Bahrain and its Dependencies

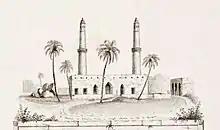
Elevation drawing of a mosque in Bahrain, 1825.

Al Khalifa held Bahrain as feudal estates and an occupied territory; they imposed taxes on local population to collect as much revenue as possible, with special focus on the Shia population. Al Khalifa initiated a series of land and property confiscation, and destruction of local sources of strength that lasted to the early 1930s. The Shia, who claim to be the indigenous population of Bahrain speak of an ideal past before invasion of Al Khalifa in which an assembly of Shia jurists would elect a smaller assembly which would in turn elect a council of three. Khuri (1980) mentions that it is very hard to either support or reject their assertion regarding the council of jurists, because documentation is lacking, but argues that it could be a "mythical reaction to their physical and social agonies during and after the conquest [of Al Khalifa]".